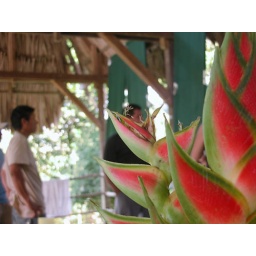
these beautiful plants grow on plantain trees in panama